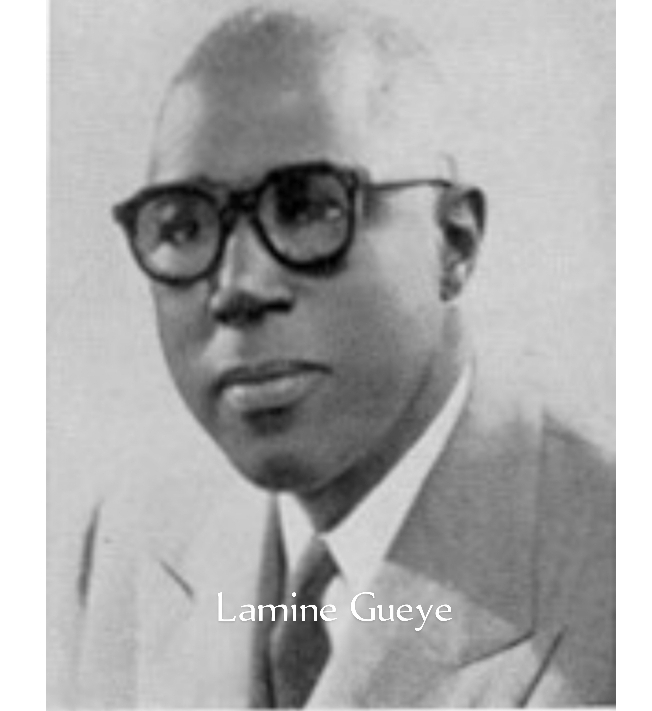
Waaw kii de Lamin Géy lañ koy wax. Ñu nataal ko nii nataal bu weex, mu takk ay weer.